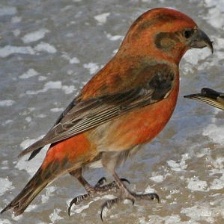
Species: RED CROSSBILL
Scientific name: LOXIA CURVIROSTRA